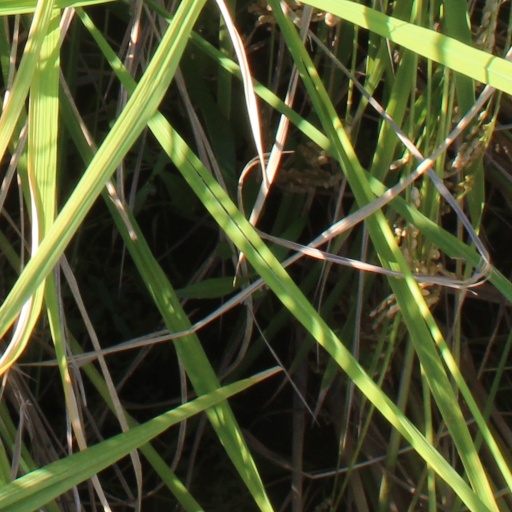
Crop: rice